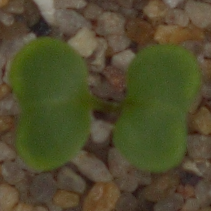
Label: charlock